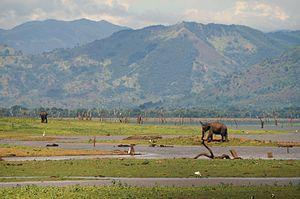
Le parc national d'Uda Walawe est un parc national du Sri Lanka situé dans le sud du pays à la limite de la province de Sabaragamuwa et de celle d'Uva, à proximité de la localité d'Embilipitiya. Il tire son nom du grand réservoir d'Uda Walawe construit dans les années 1960 sur la rivière Walawe. Ce plan d'eau joue toujours un rôle central dans le parc, car les éléphants et d'autres animaux viennent s'y abreuver.